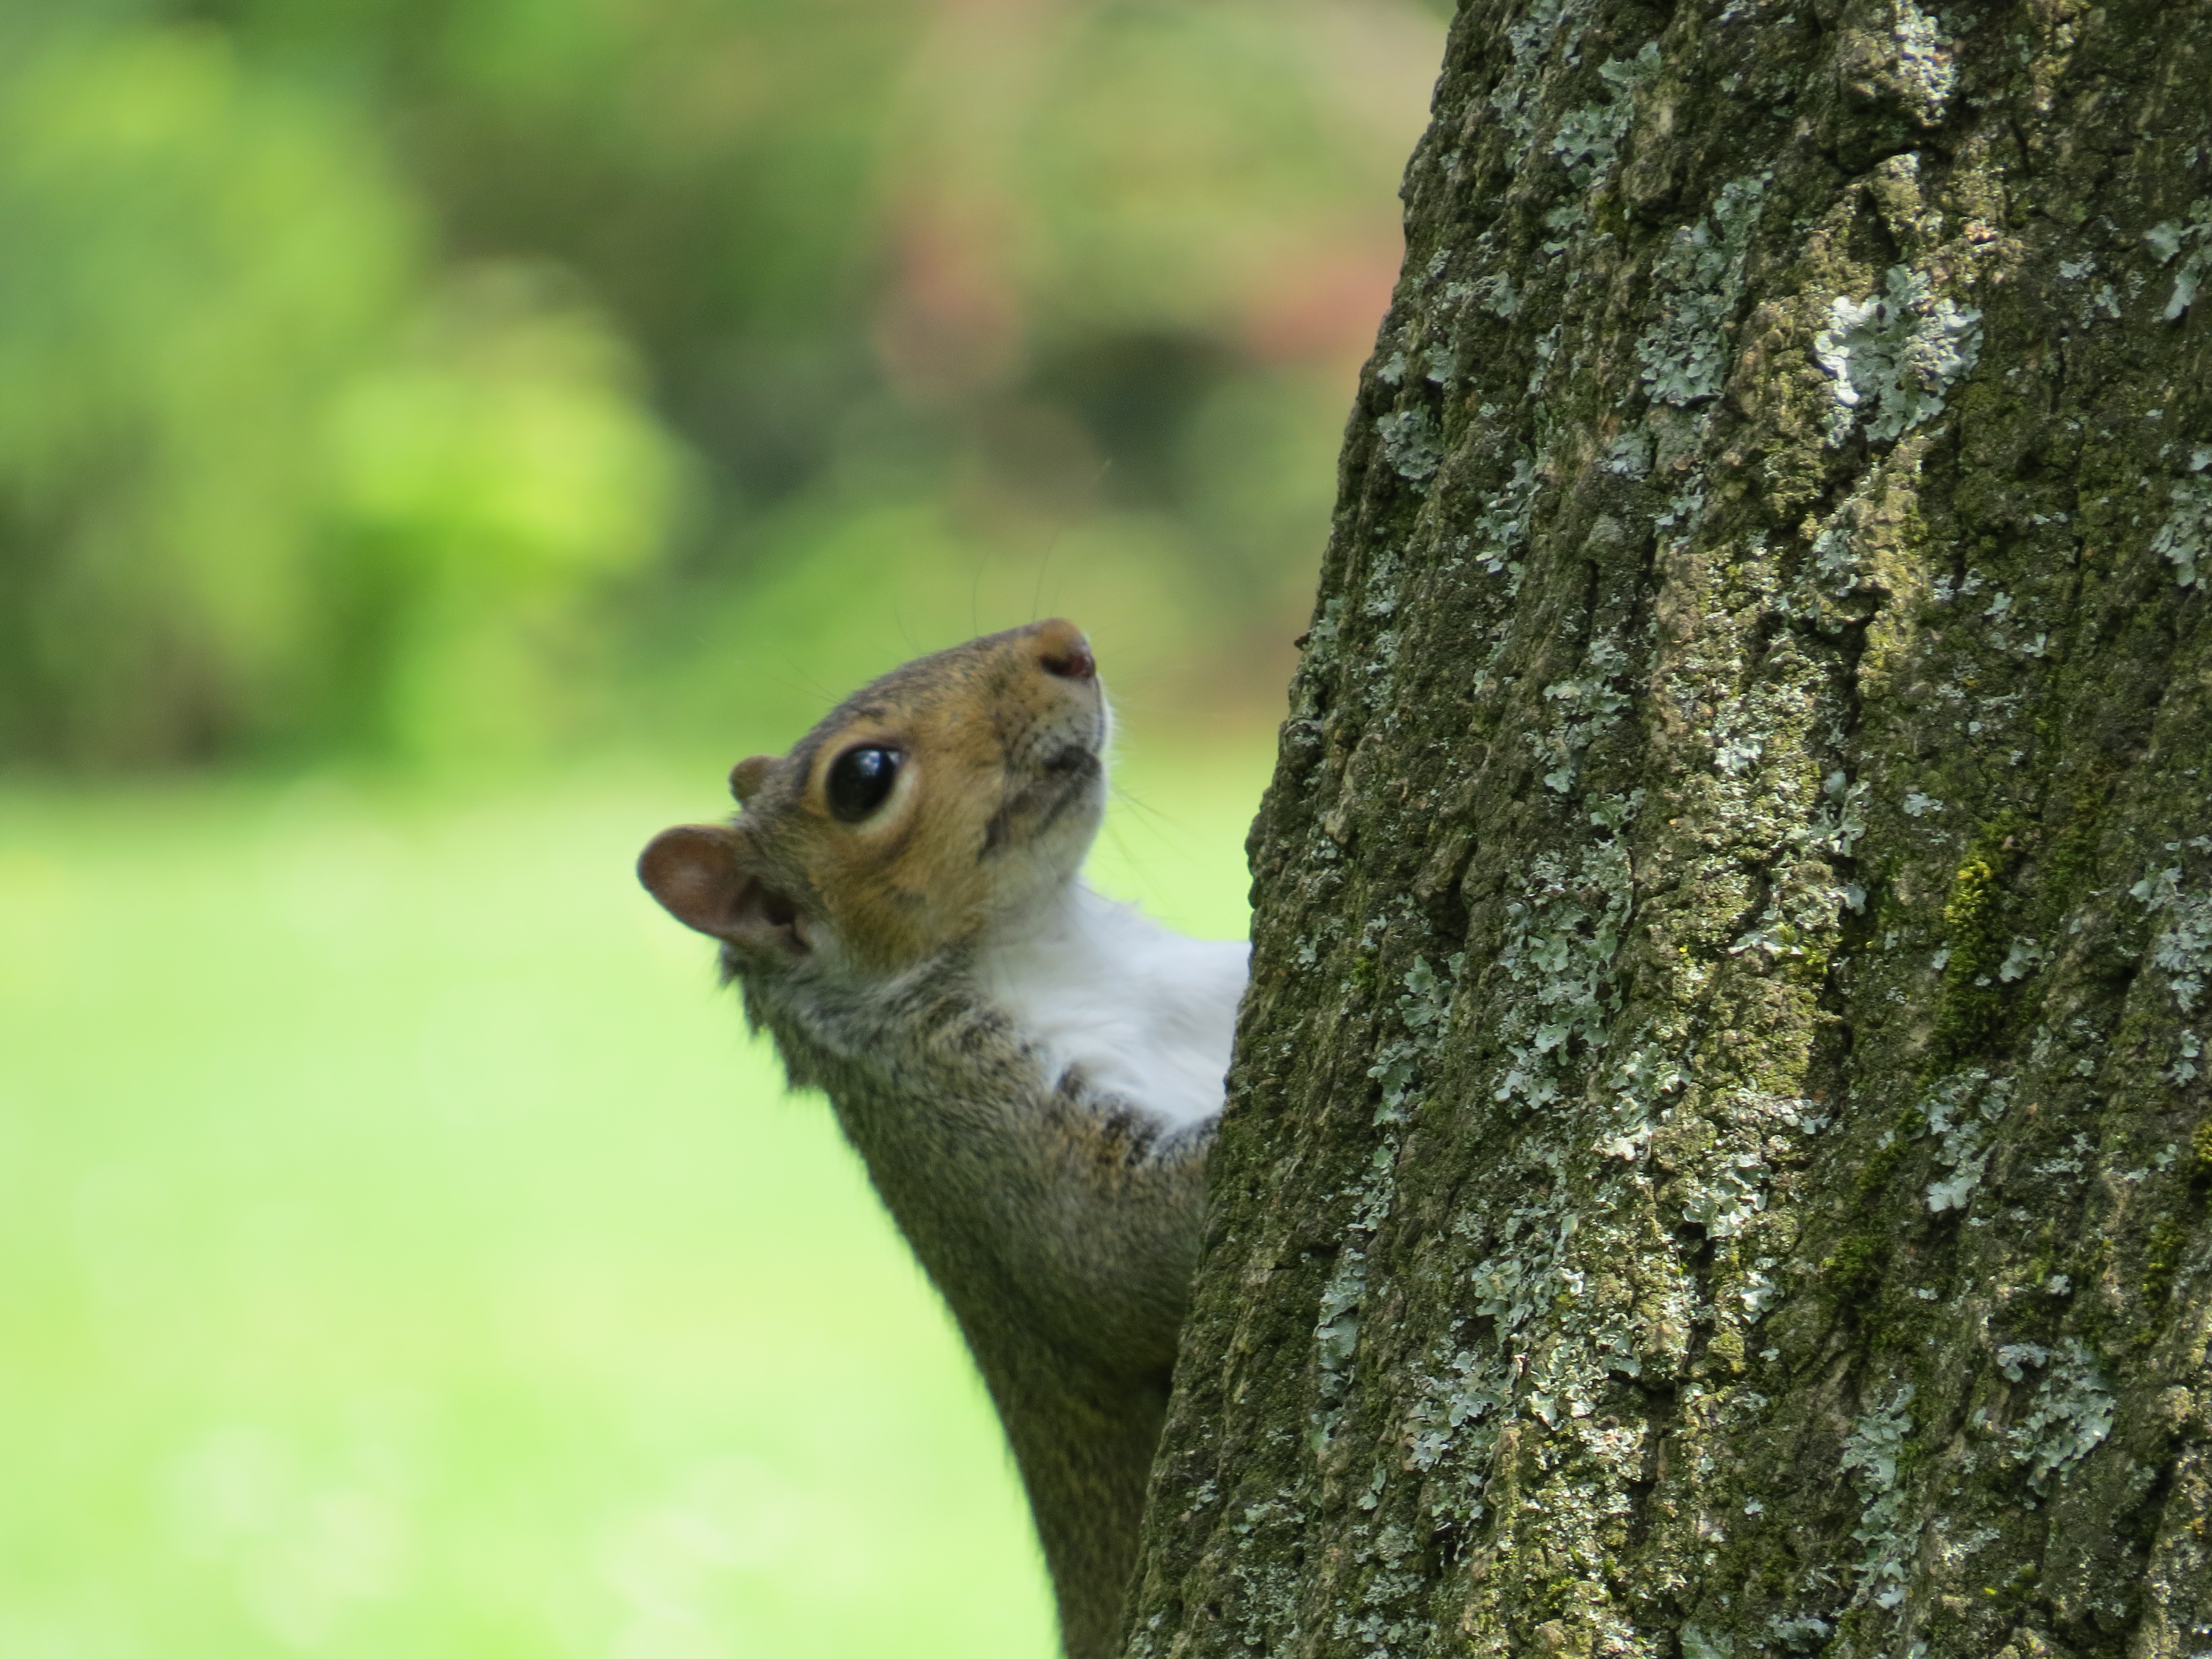
tree, nature, branch, wildlife, green, mammal, squirrel, rodent, fauna, uk, vertebrate, chipmunk, peterborough, townparksx